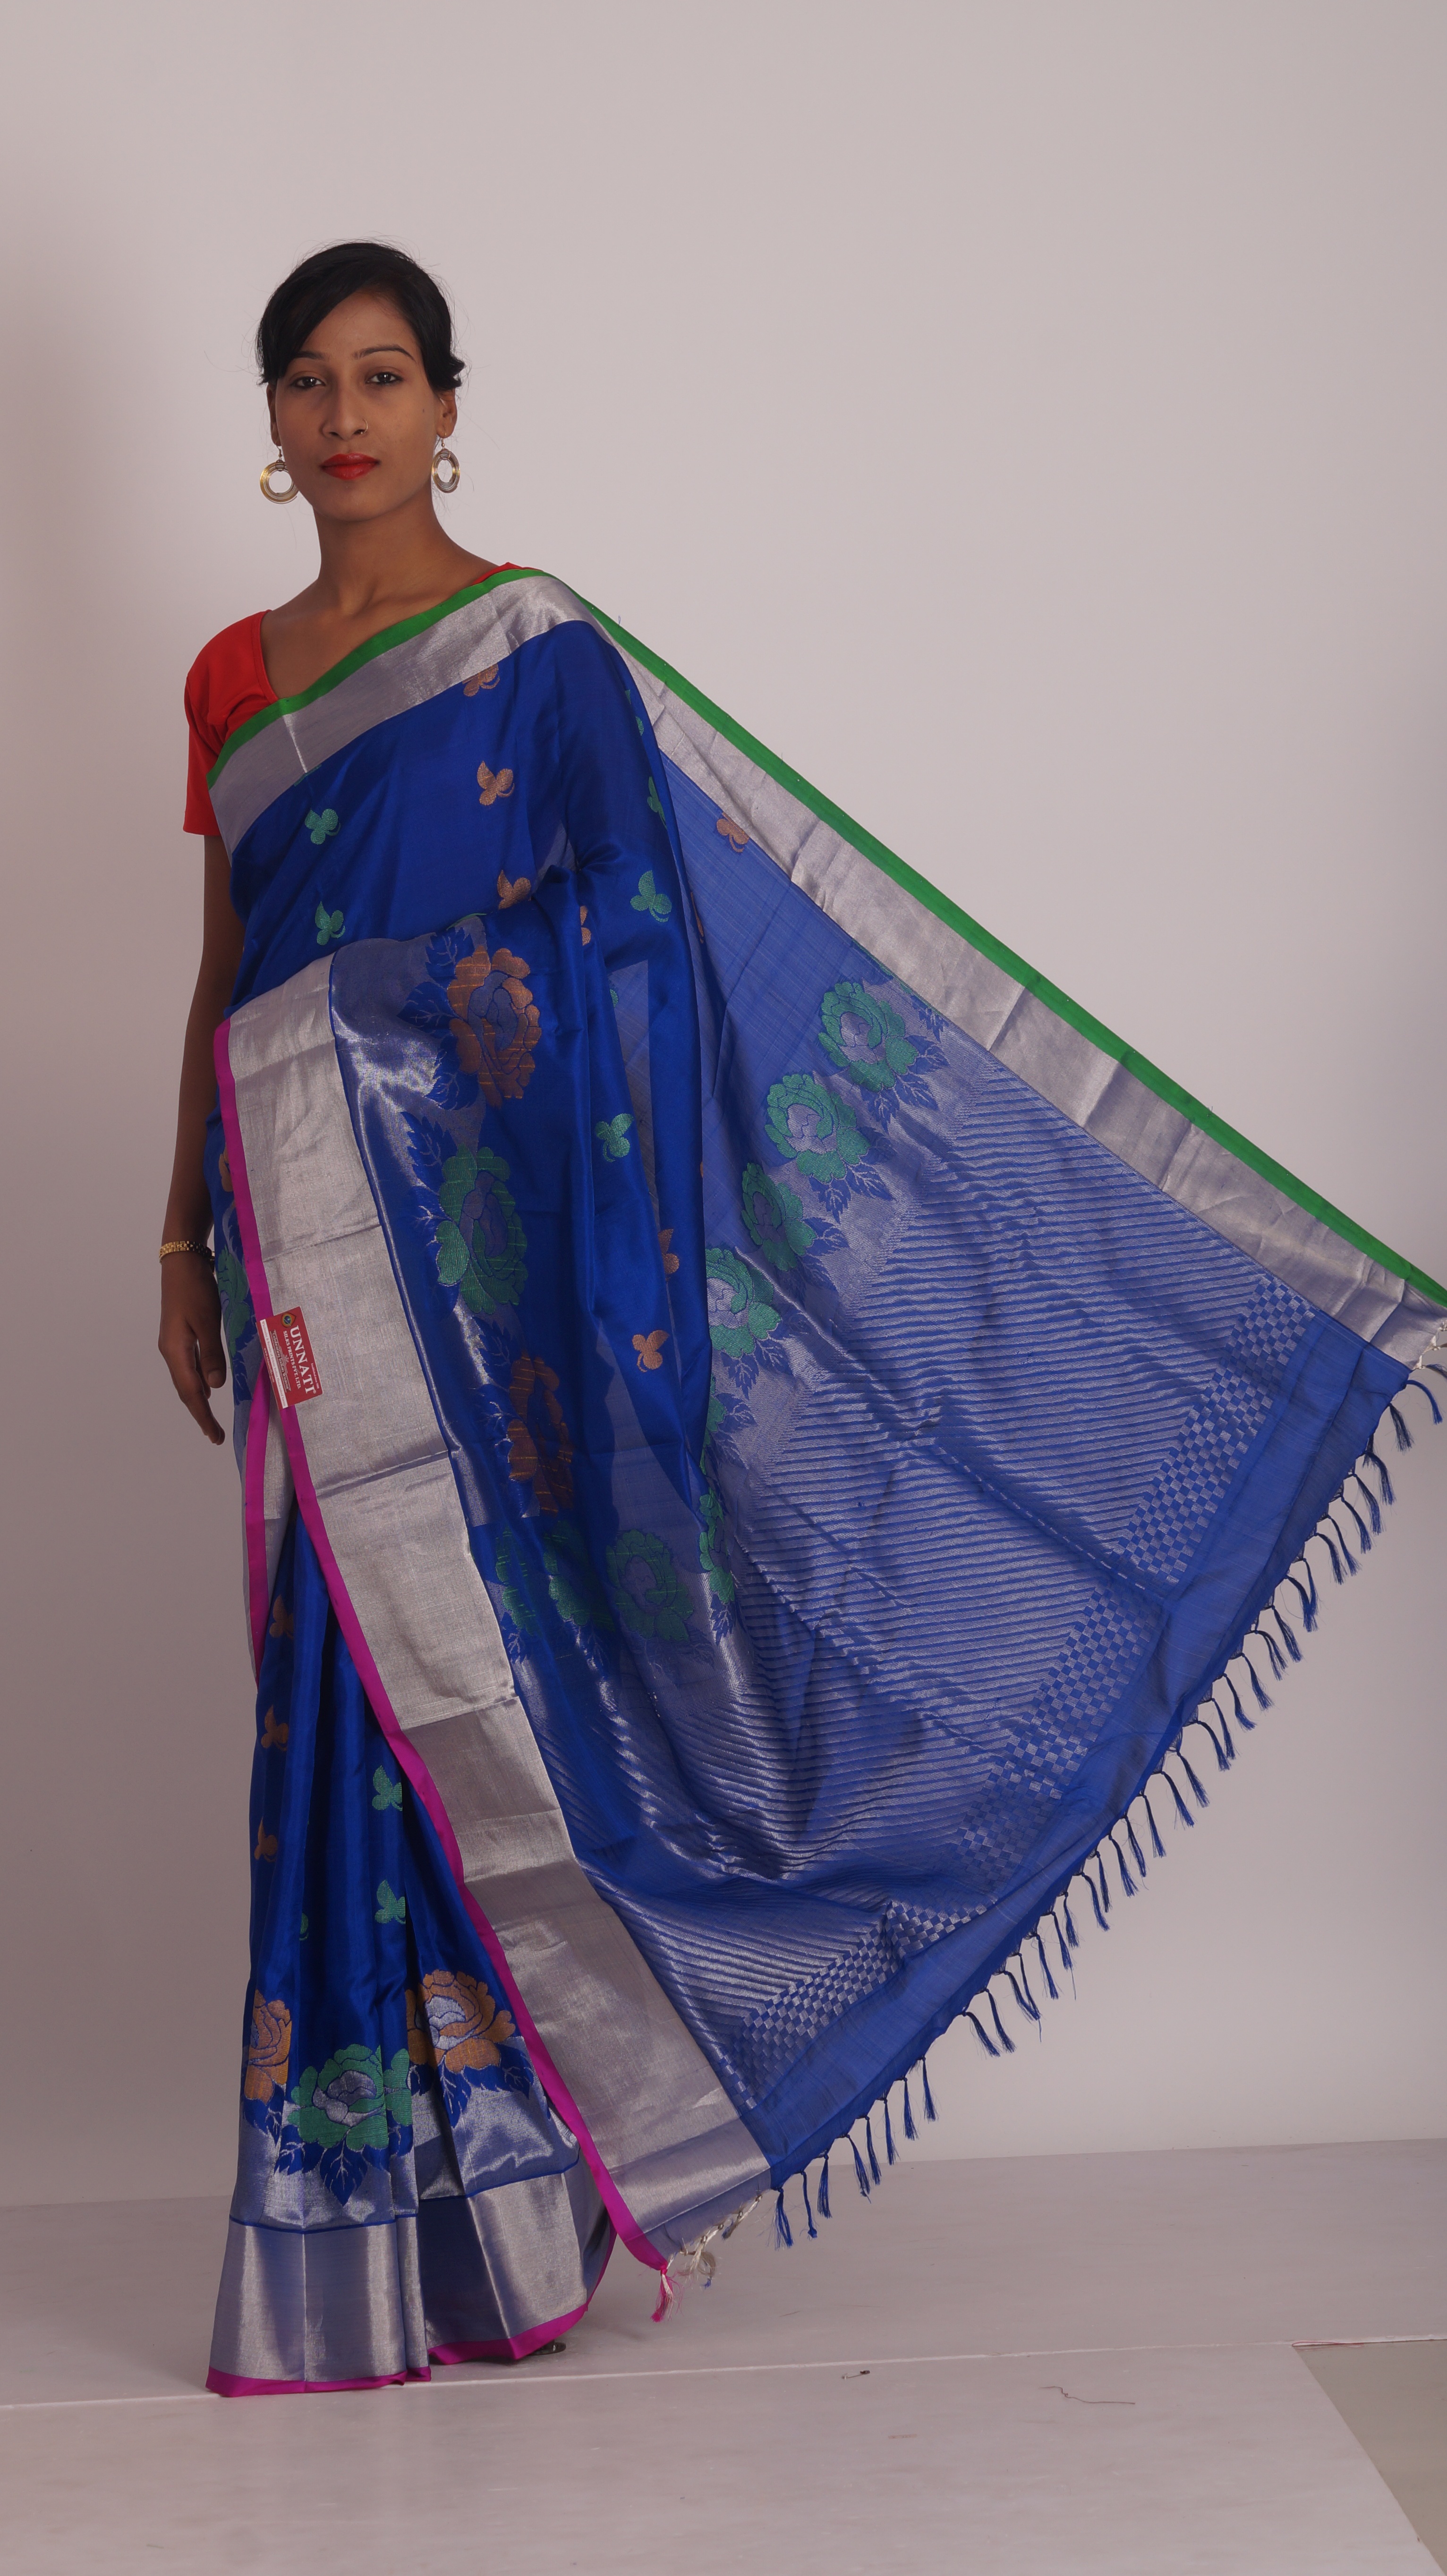
blue, clothing, material, textile, art, sari, traditional, gown, formal wear, fashion design, sarees, womens wear, indian clothing, blue color saris